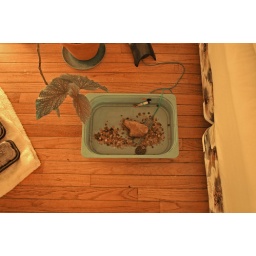
Shelly, our classroom turtle, is spending spring break in my bedroom